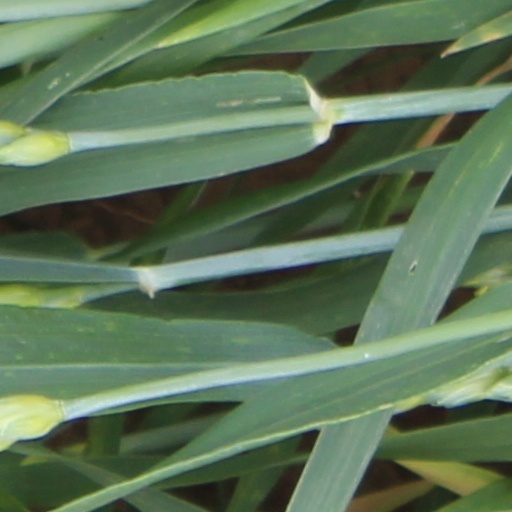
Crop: wheat